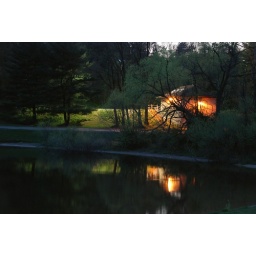
Actually this is not a house but just a utilities building (I think) by the lake.